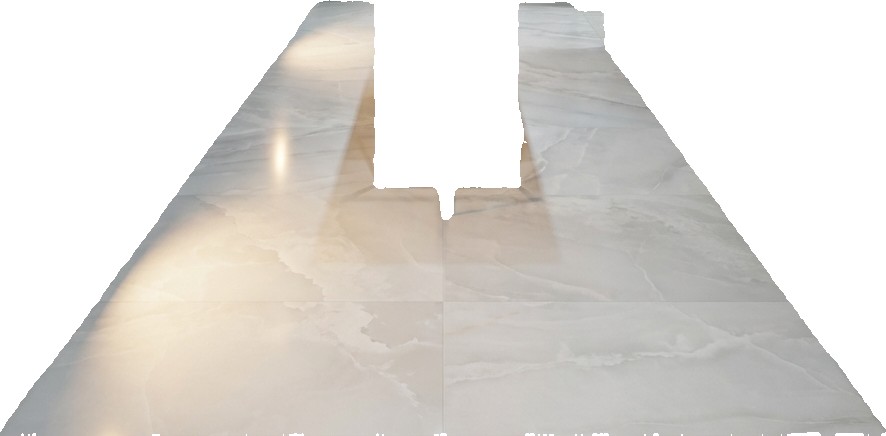
Surface category: floors